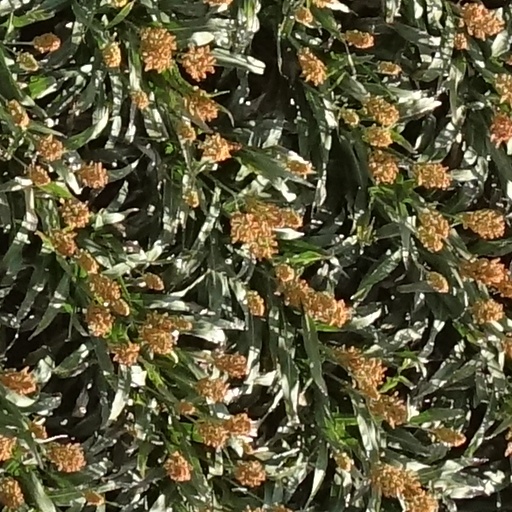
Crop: sorghum